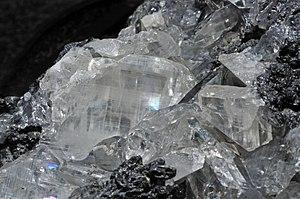
cristaux d'anglésite, ccristaux de galène, cristaux de soufre